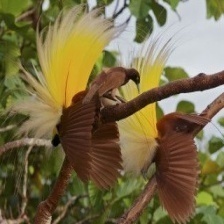
Species: BIRD OF PARADISE
Scientific name: STRELITZIA